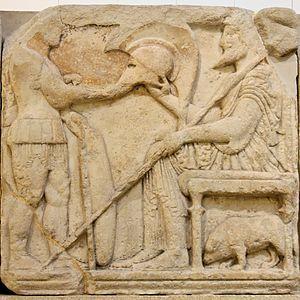
Un jeune guerrier portant une cuirasse sur une tunique courte tient de la main gauche un bouclier et de l'autre, reçoit (ou donne) un casque à cimier de la part d'un personnage barbu et assis, portant tunique et manteau et muni d'un long bâton. Sous le trône, un ours ou un chien. Panneau central du côté nord de la tombe de Kybernis sur l'Acropole de Xanthos, vers 480 av. J.-C.
La bataille de Salamine voit l'alliance des cités-États grecques, dirigée par Thémistocle, affronter l'Empire perse, mené par Xerxès Iᵉʳ. Cette bataille navale se déroule en 480 av. J.-C. dans le détroit entre le continent et l'île de Salamine, située dans le golfe Saronique près d'Athènes. La victoire inespérée des Grecs, largement surpassés en nombre, est le point culminant de la seconde invasion perse.